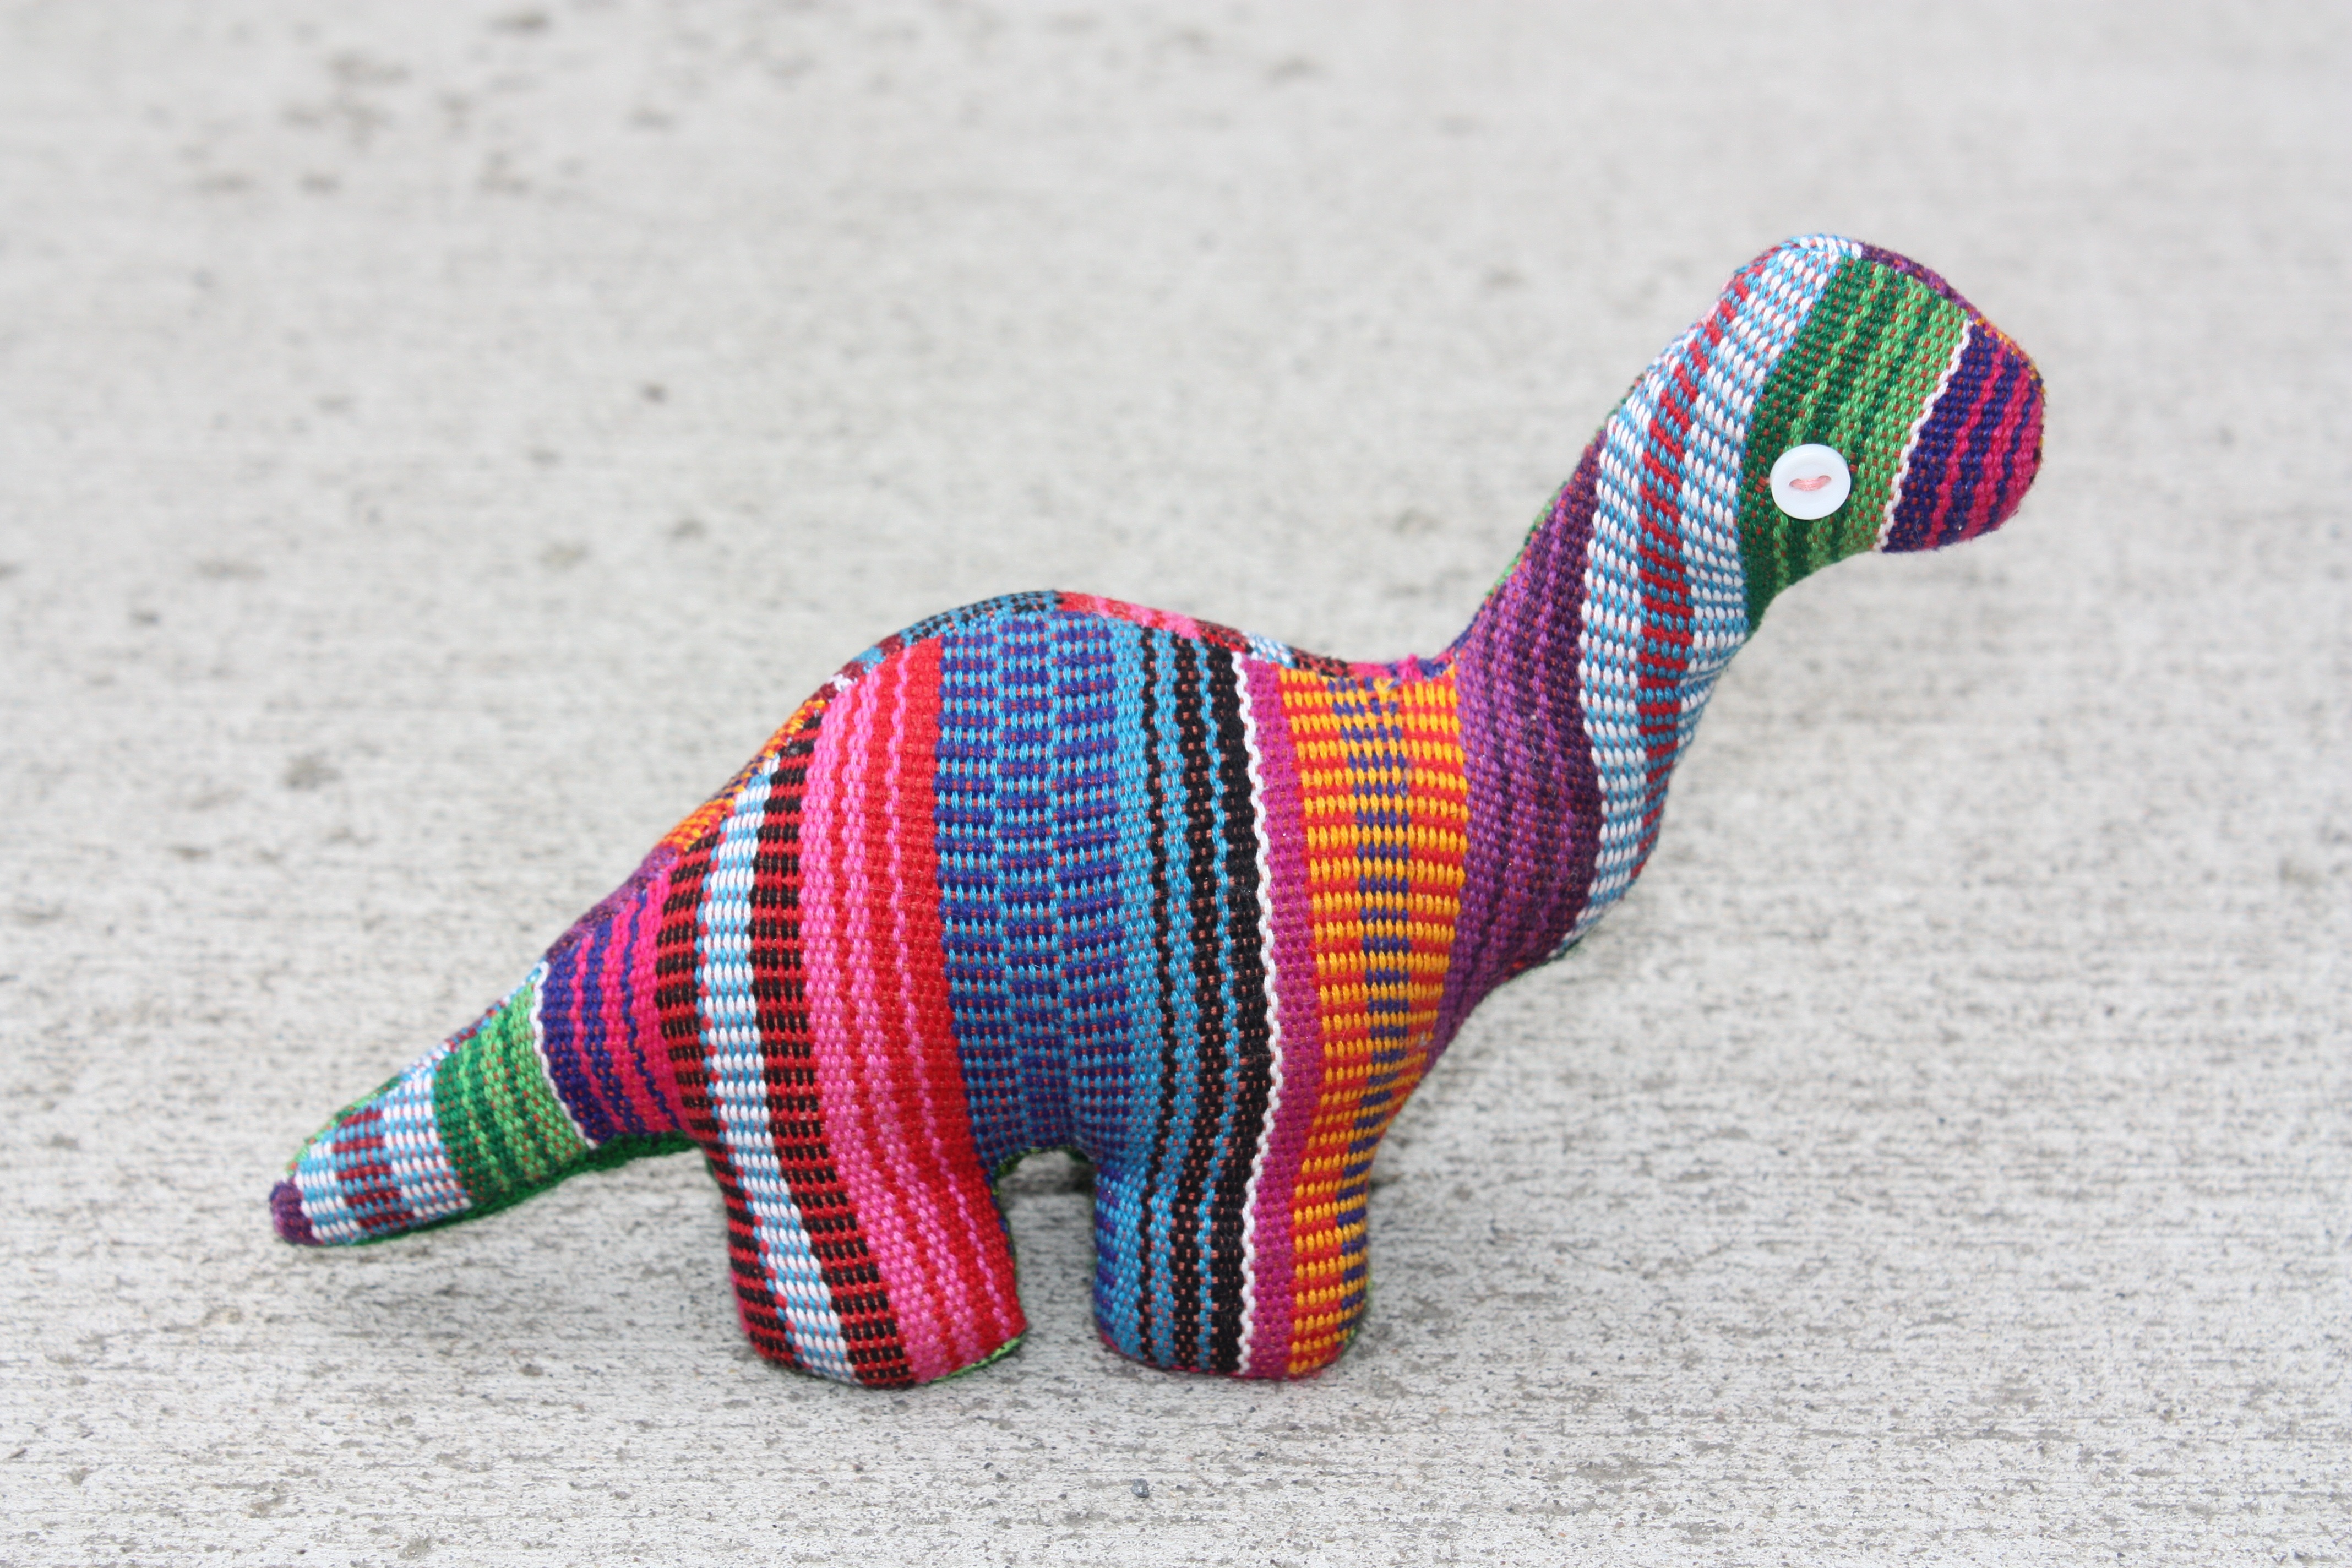
play, colorful, bead, toy, jewellery, kids, art, toys, handmade, plush, dinosaur, babies, safe, fashion accessory